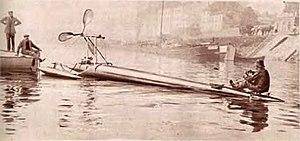
Photographie de l'hydroplane de Santos-Dumont, posé sur la Seine, en septembre 1907